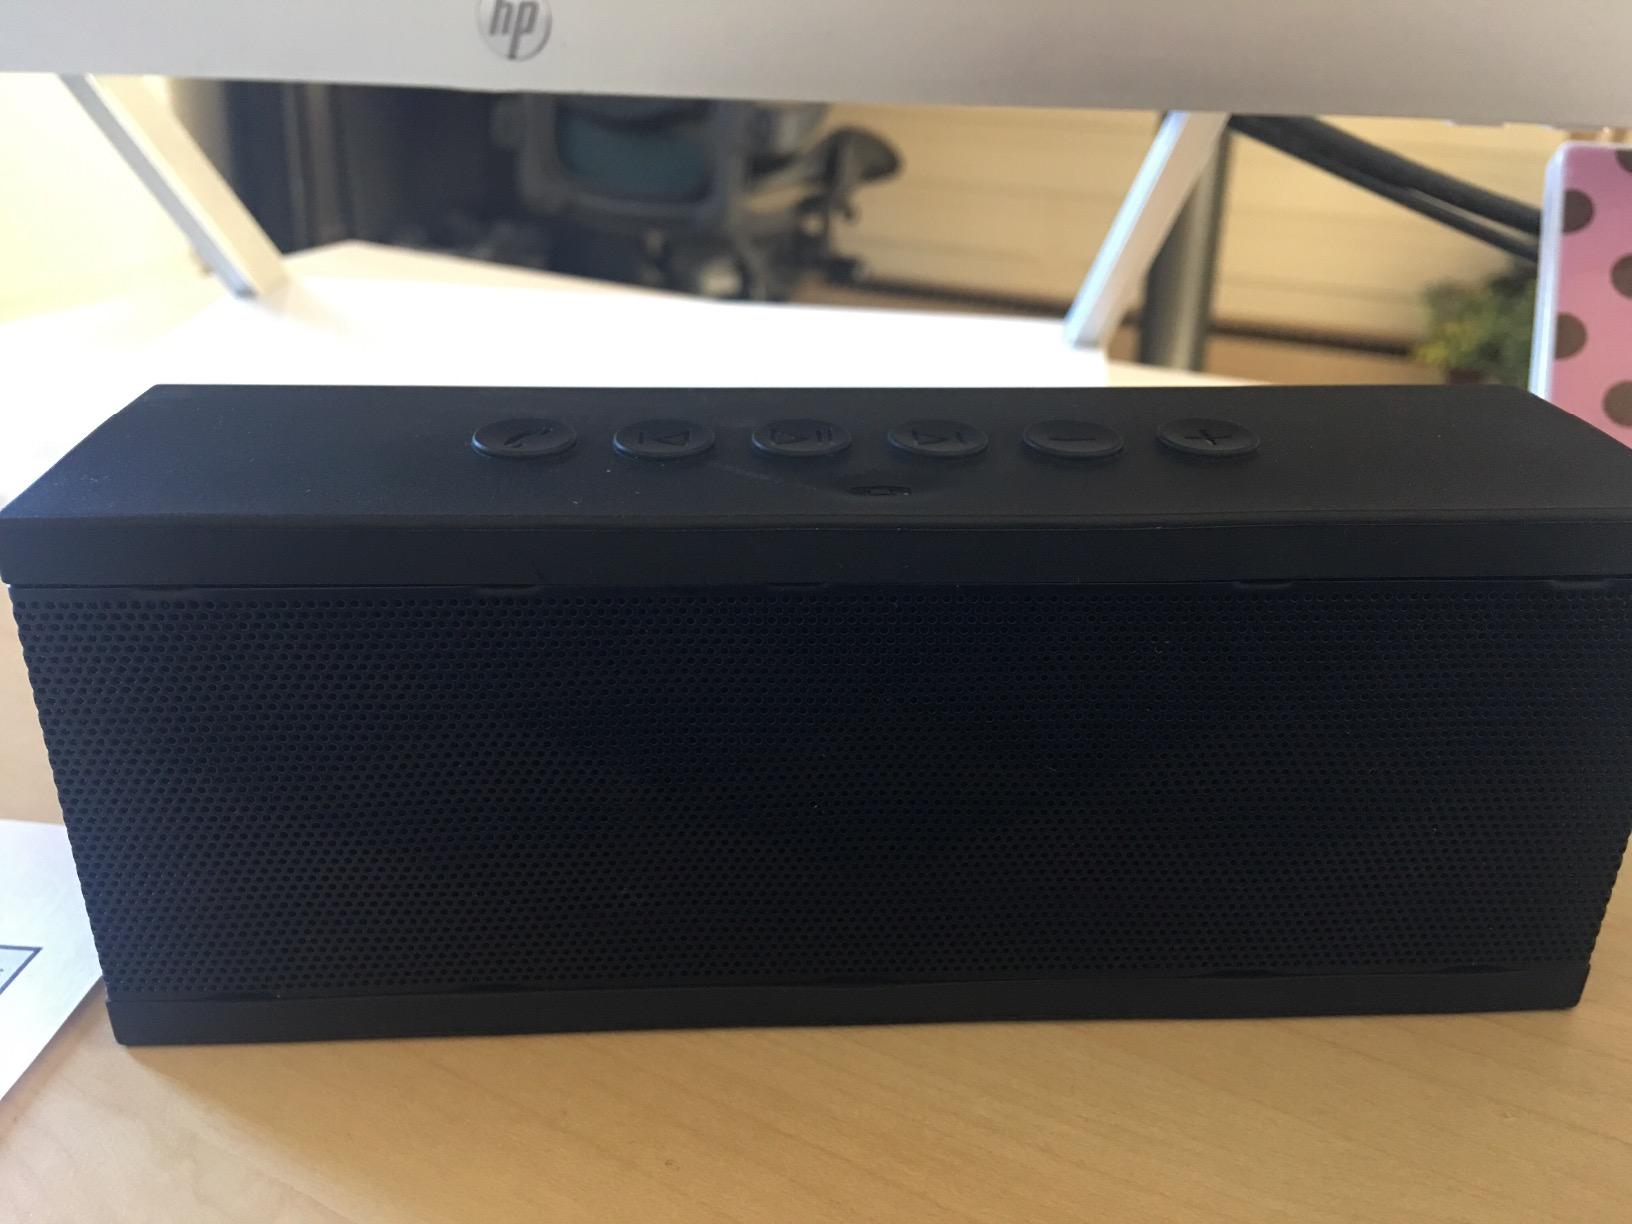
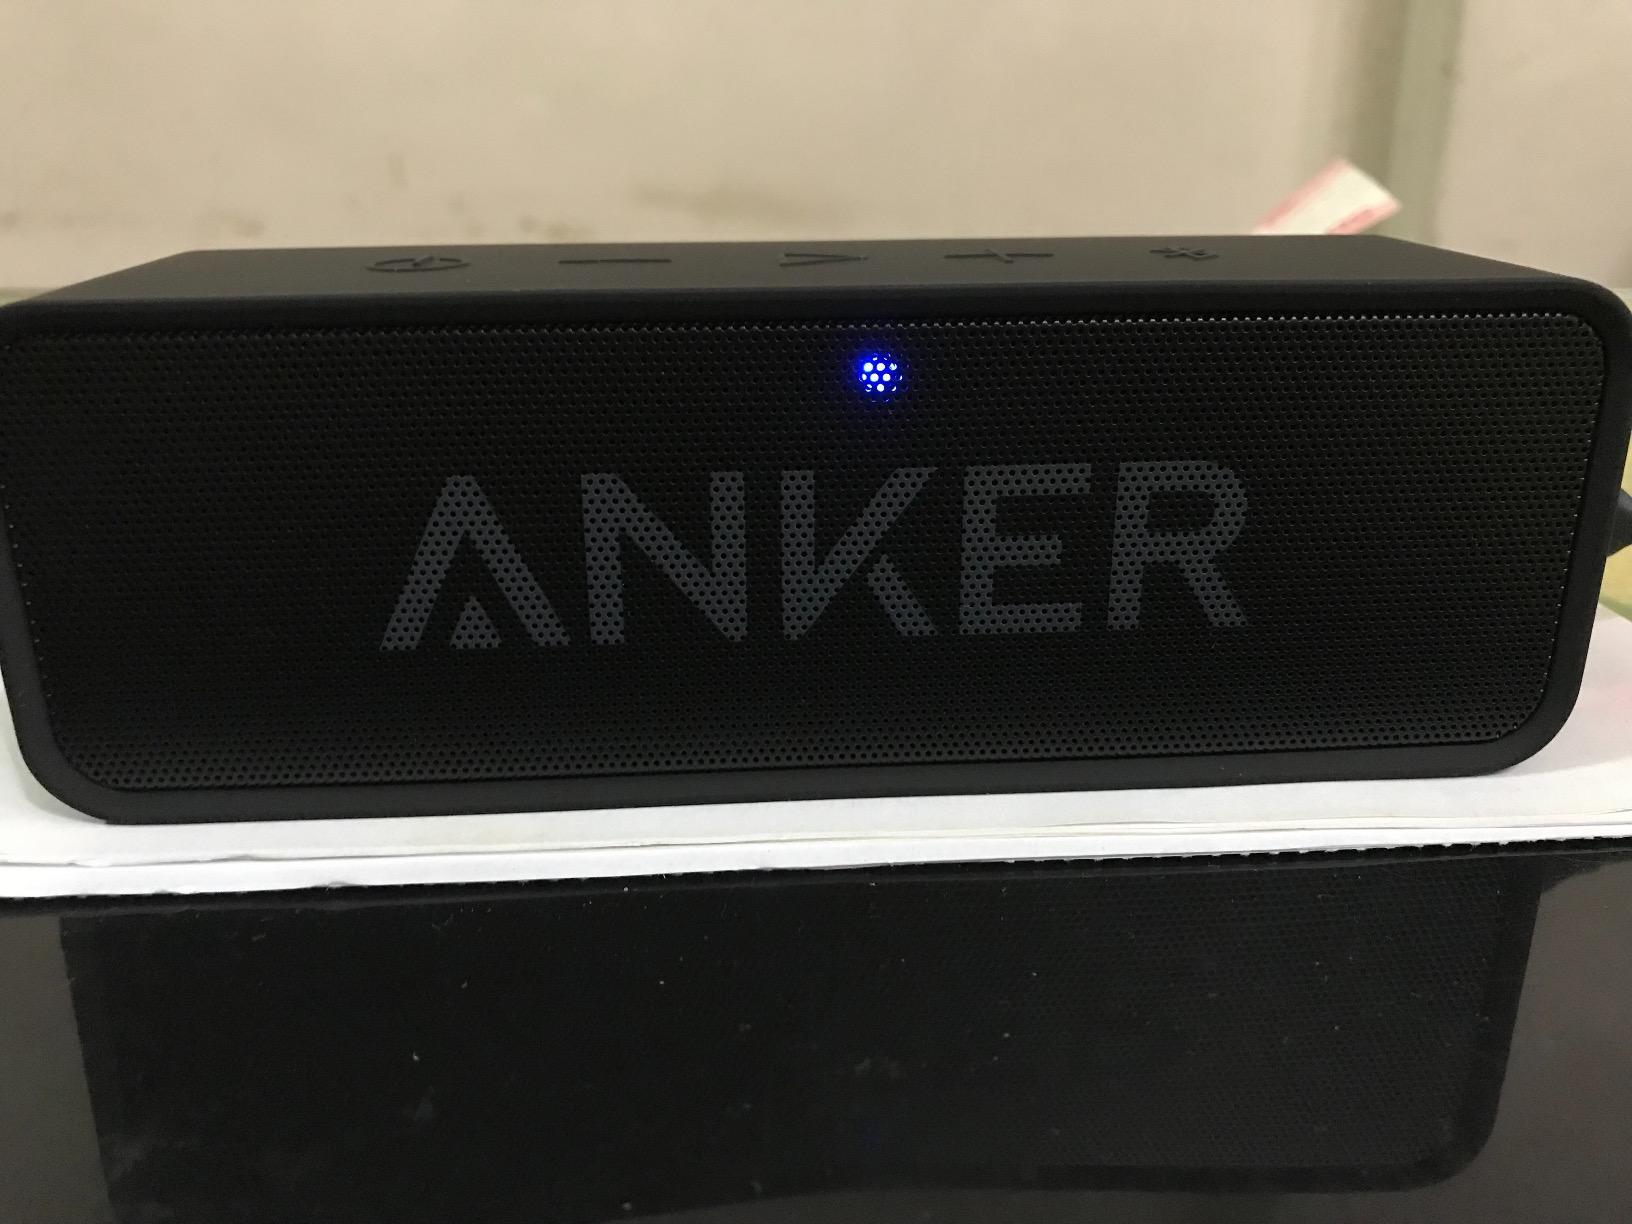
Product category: speaker
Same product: no